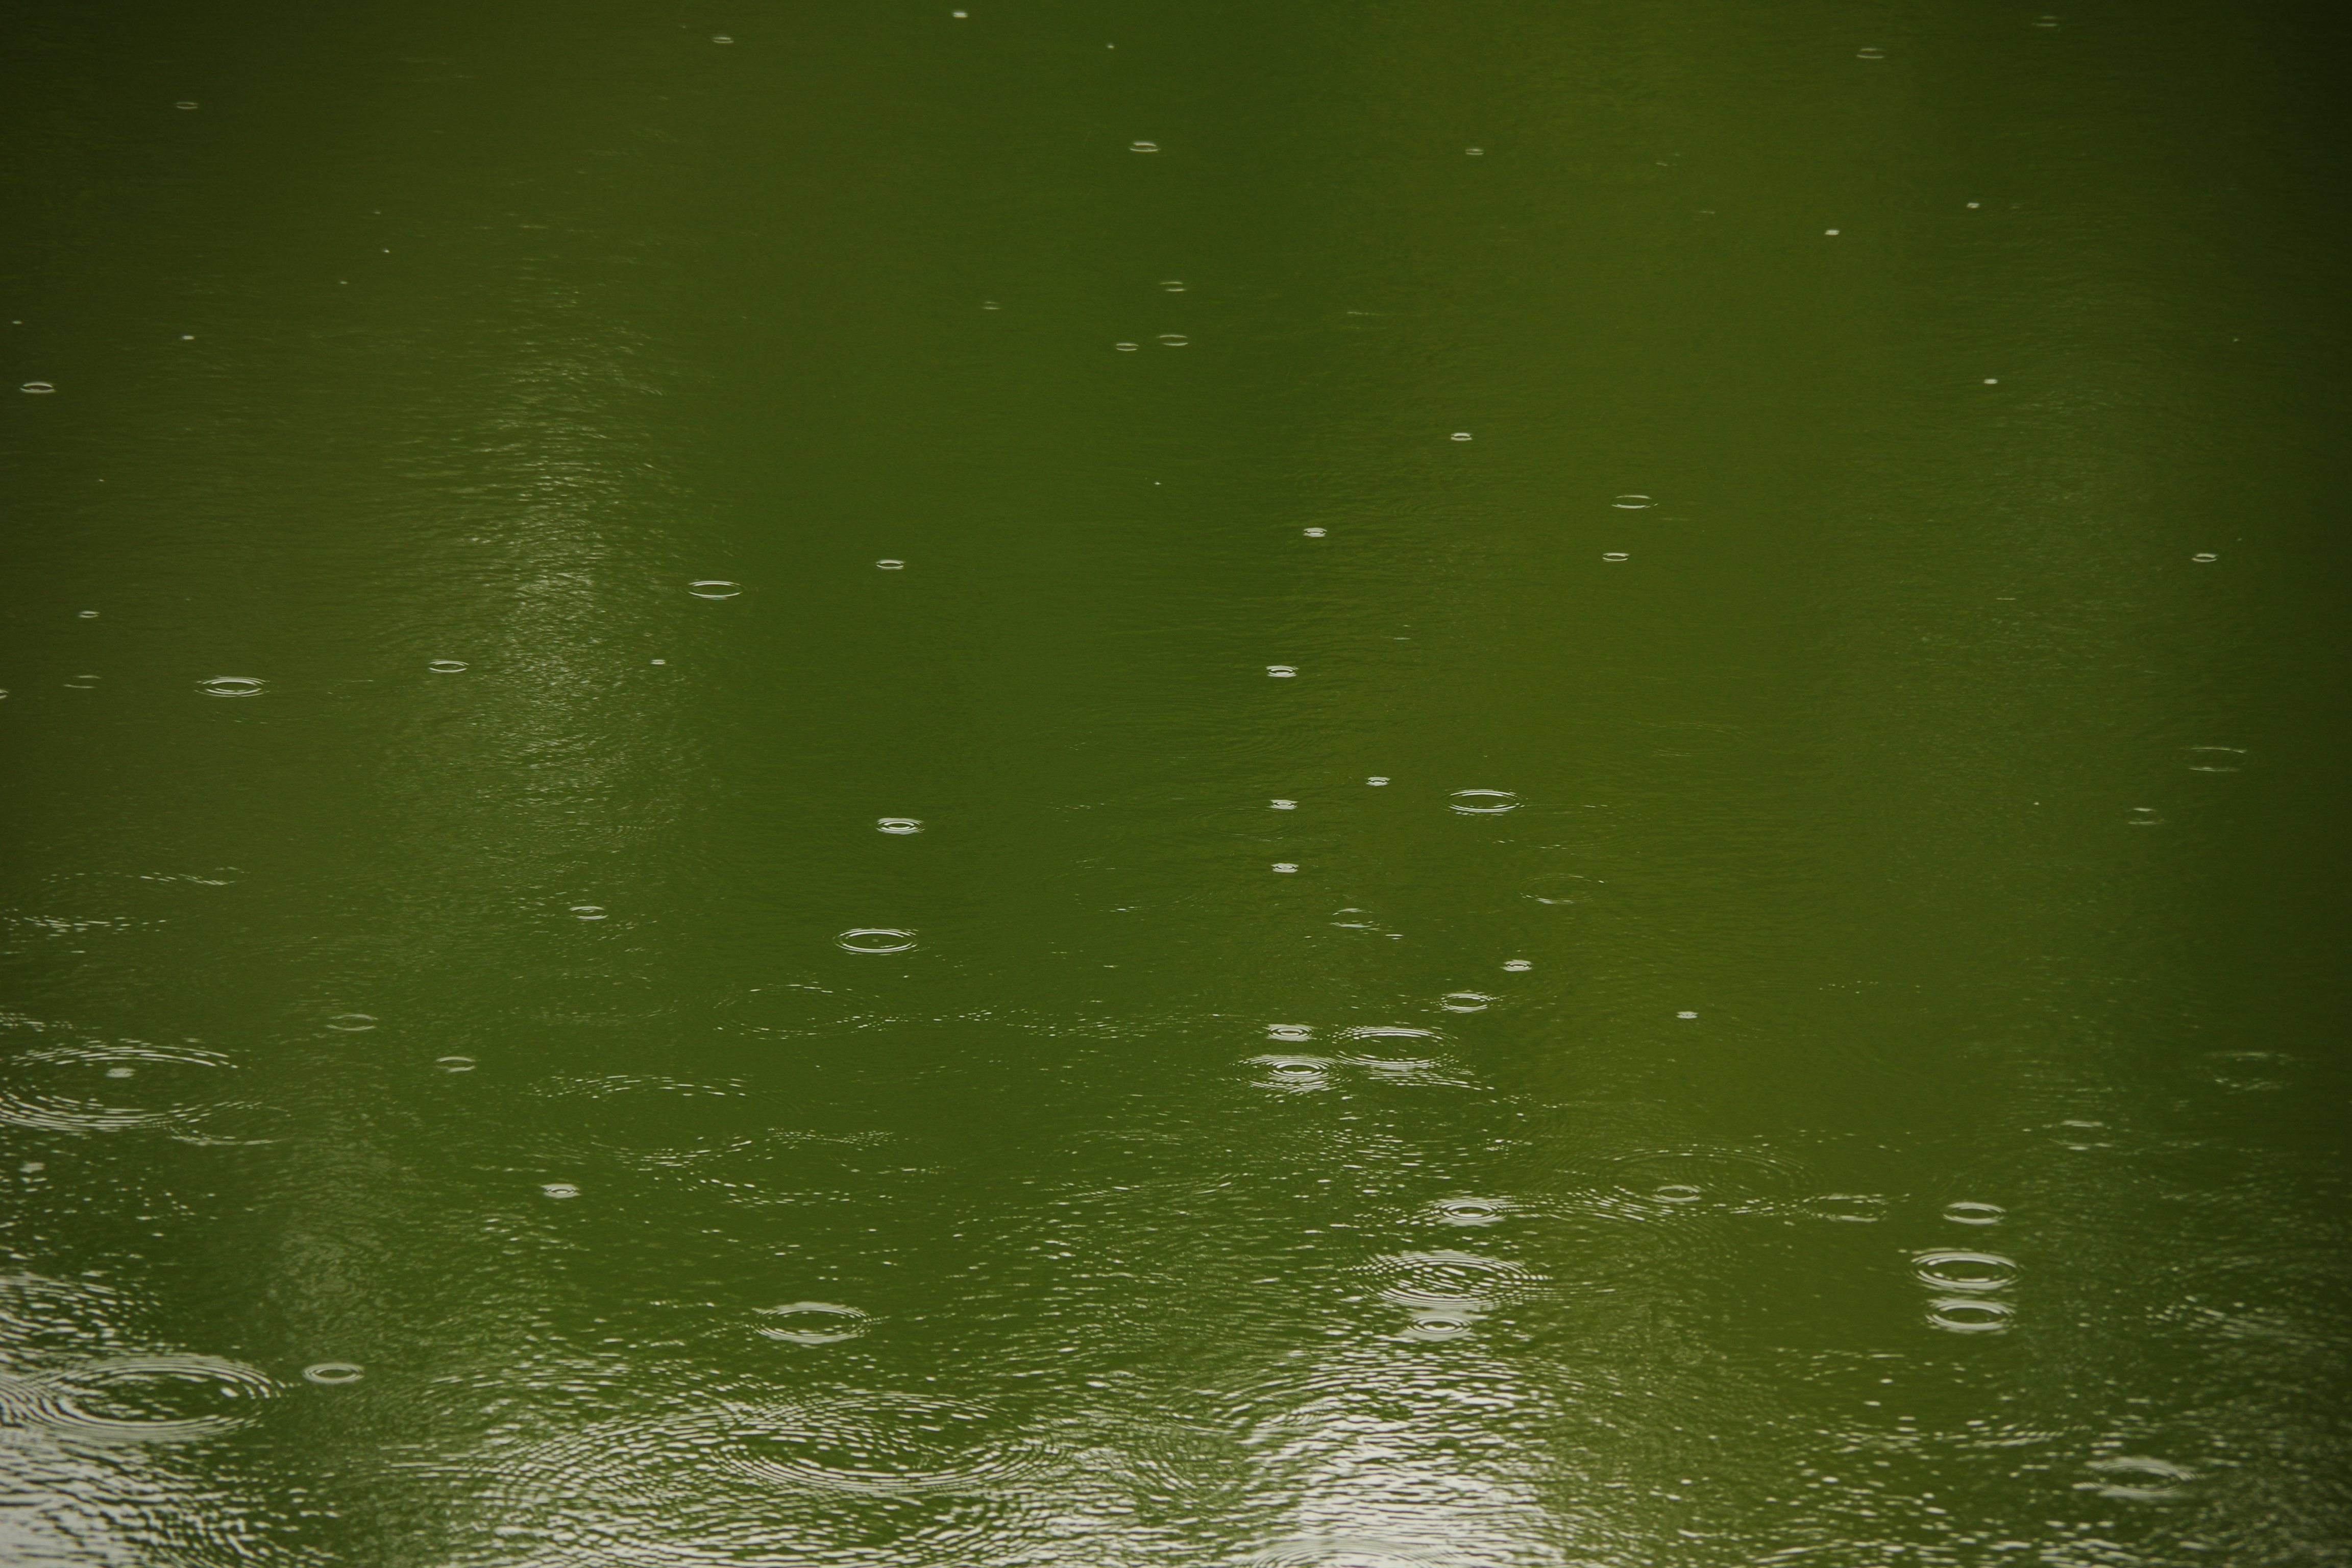
pond, water, green, atmosphere, reflection, phenomenon, sky, calm, water resources, grass